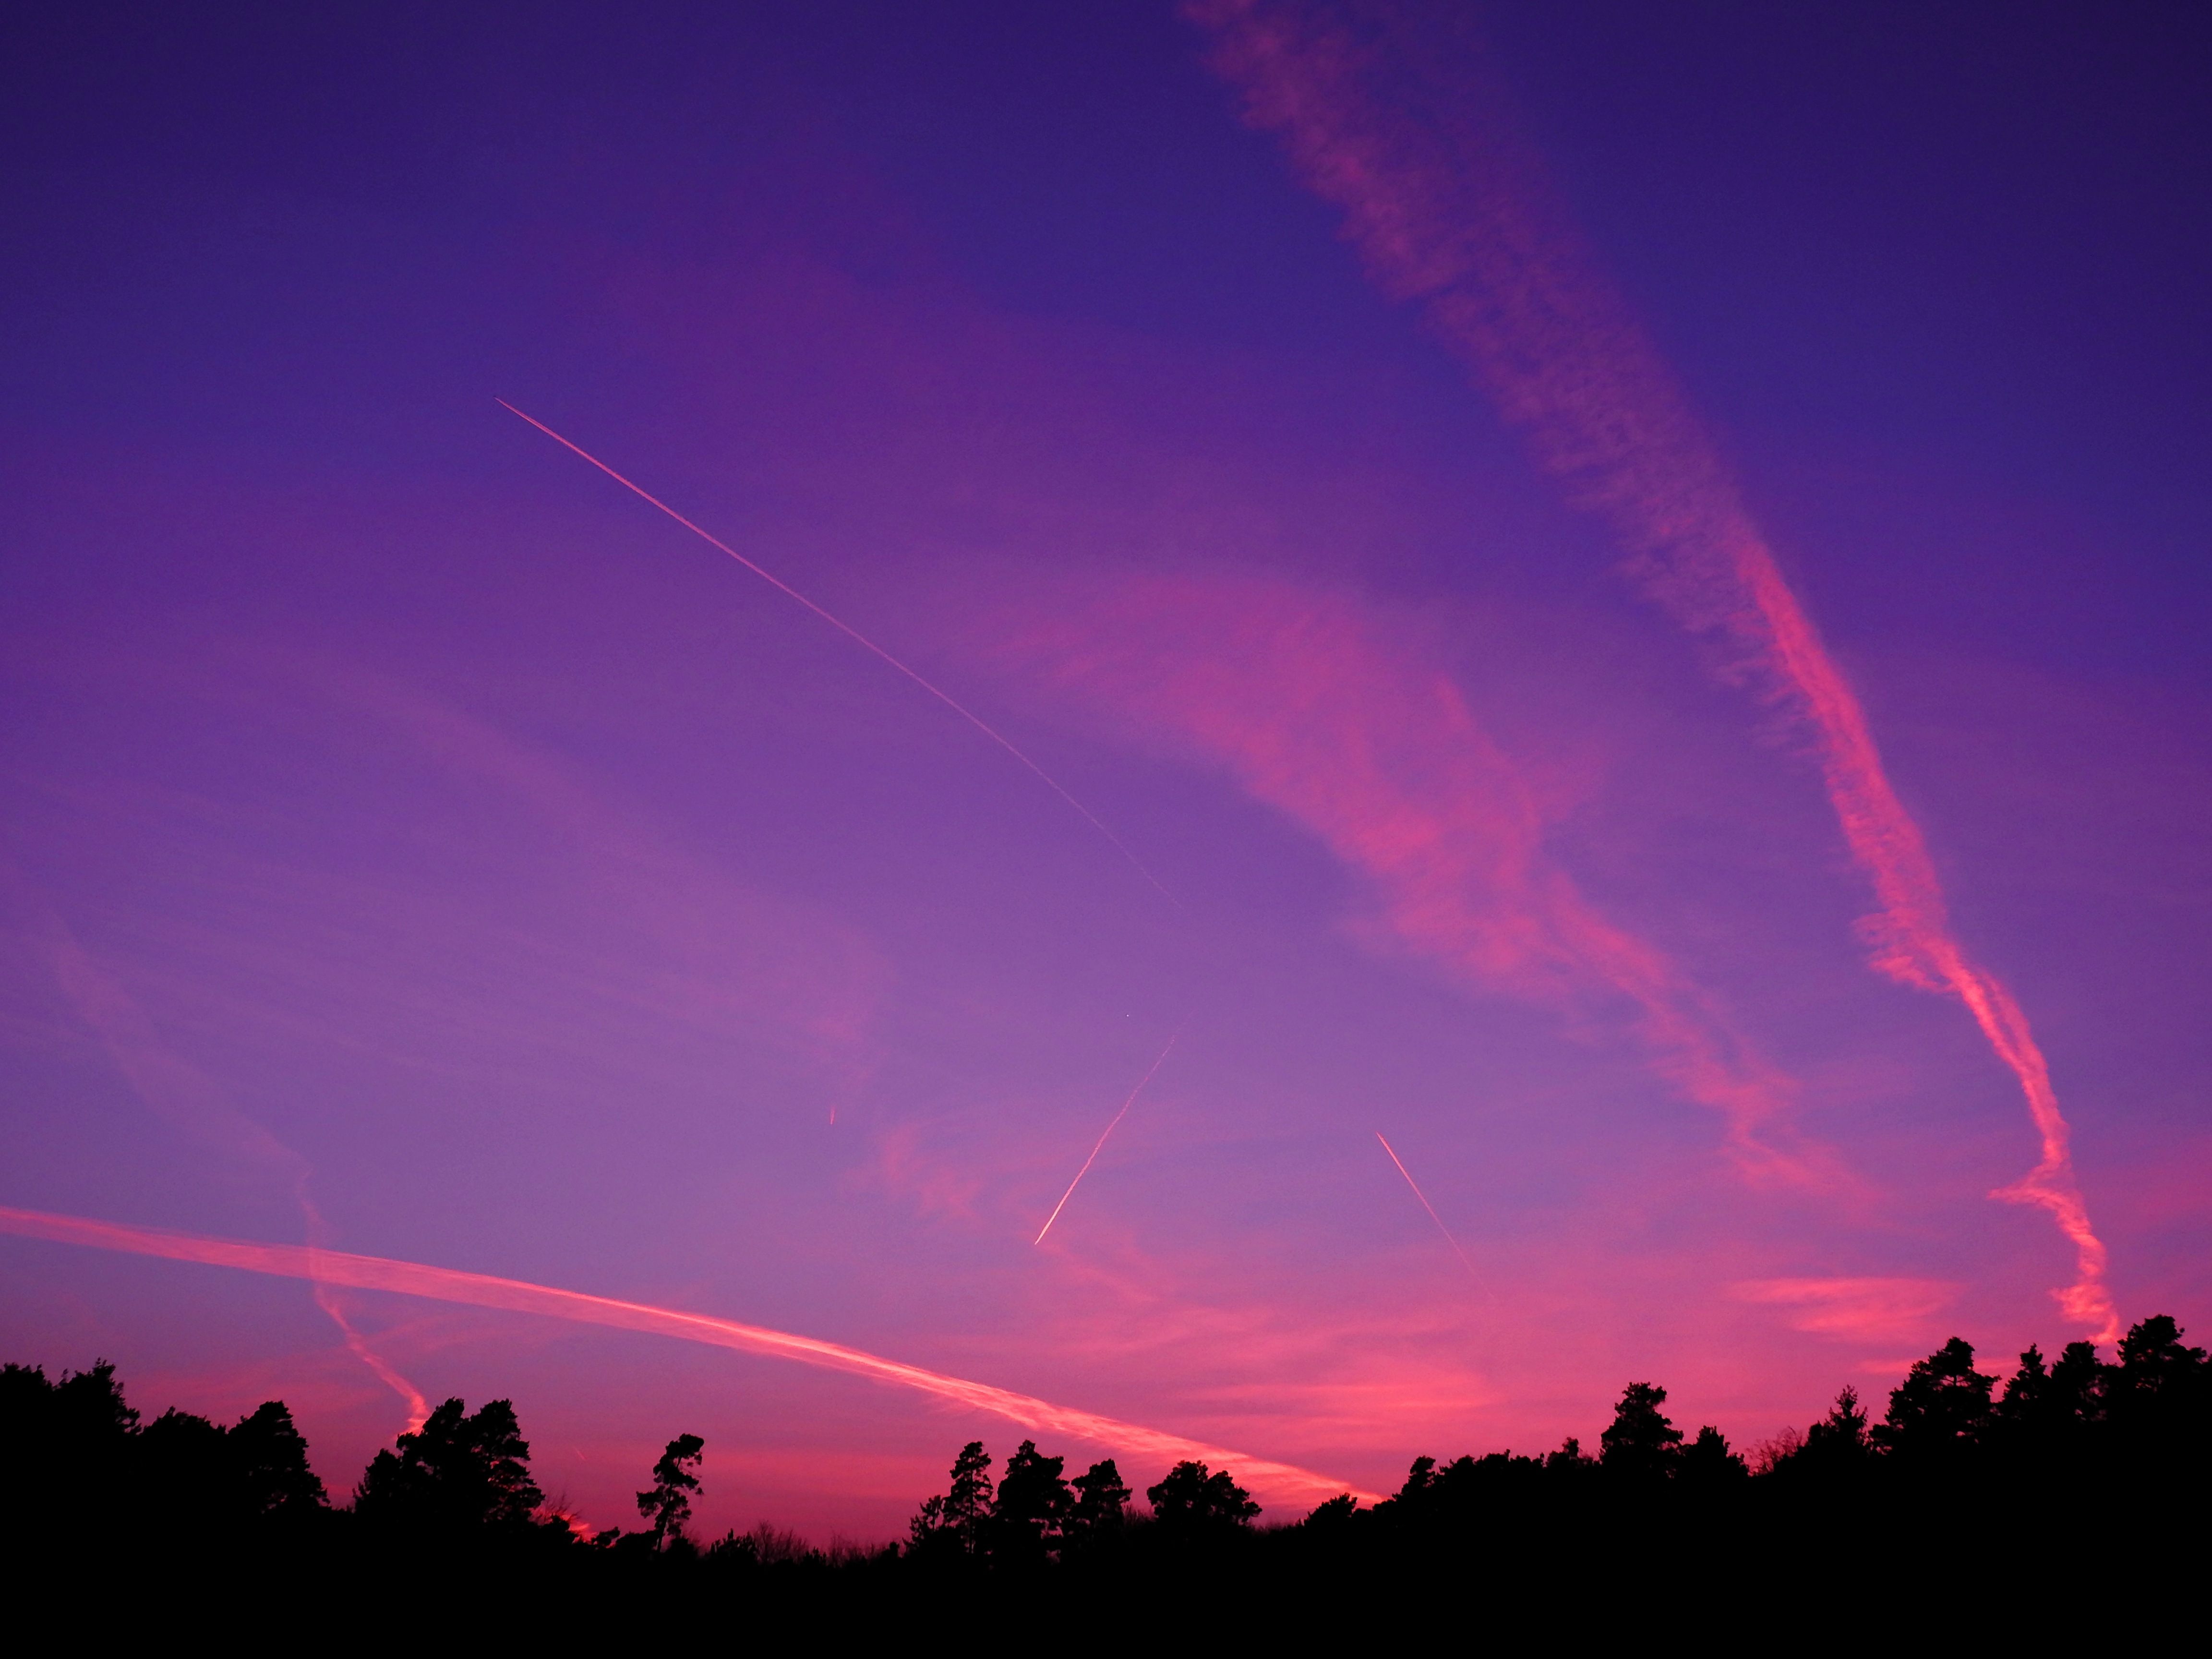
landscape, tree, nature, forest, cloud, sky, sunrise, sunset, steam, atmosphere, dusk, twilight, fluffy, blue, lightning, pinwheel, energy, thunder, clouds, rainbow, day, cotton, mood, impression, afterglow, meteorological phenomenon, red sky at morning